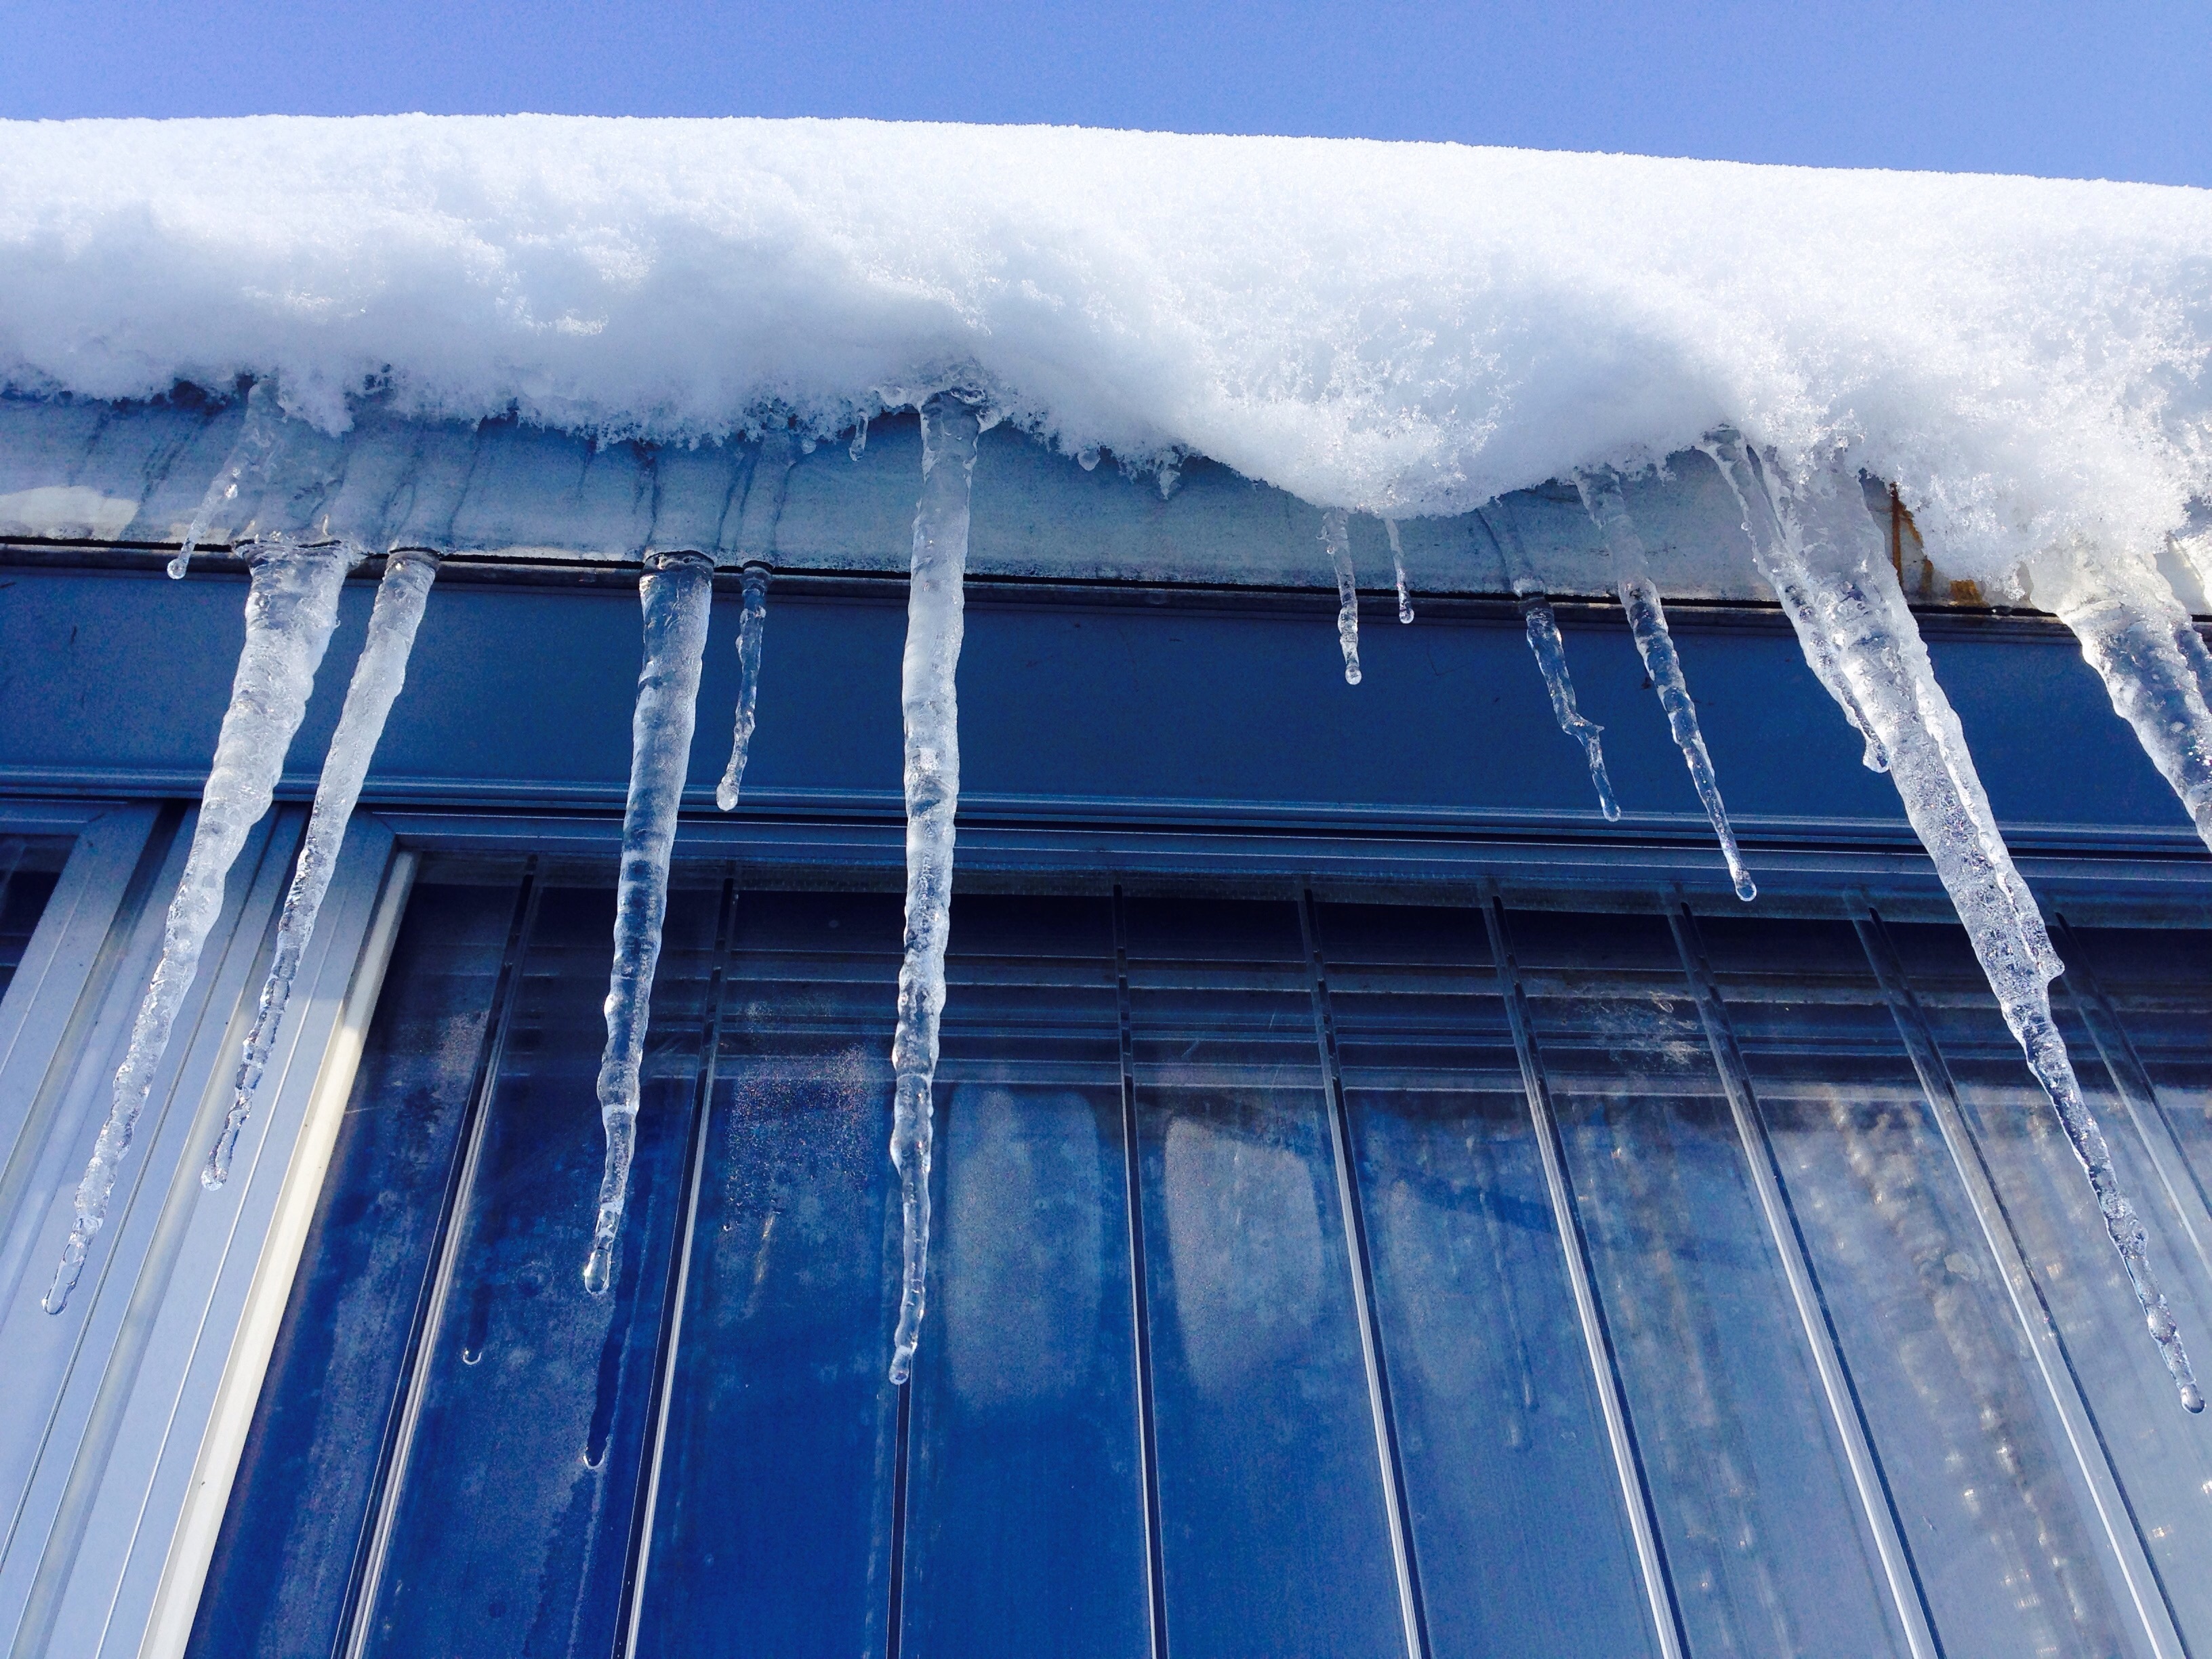
snow, winter, technology, sunlight, window, wind, roof, ice, reflection, facade, blue, energy, solar panel, icicle, freezing, outdoor structure